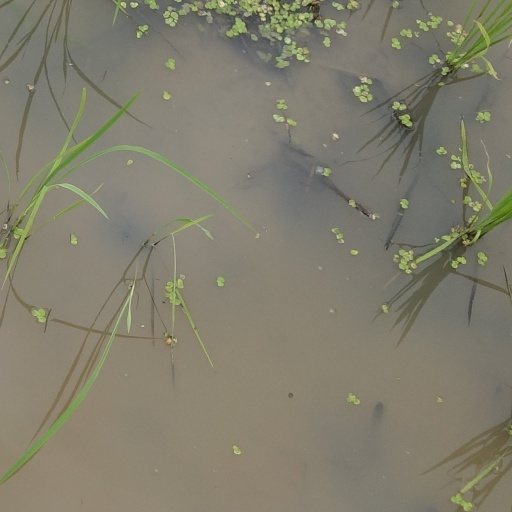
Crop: rice